Gran Pajatén

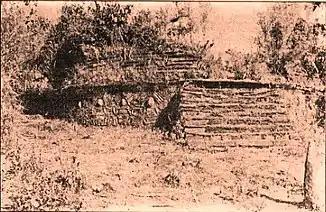
View of the main structure at Gran Pajatén.

Explorer Gene Savoy is erroneously credited with having found the ruins in 1965. The site is rumored to have been discovered around 1940 by Juanjui resident Eduardo Pena Meza while exploring the area for a possible road project. However, there is no evidence that ruins he encountered were those of Gran Pajatén or ruins of another abandoned prehispanic settlement. Therefore, the "discovery" of Gran Pajatén is attributed to villagers from the town of Pataz in 1963. After he was guided to the site by Pataz villagers in 1965, Savoy claimed credit by publicizing the discovery in the world press as his own. An official Peruvian government expedition visited the site and began to clear vegetation in late 1965. By 1966, the Peruvian government had set up a helicopter pad and cleared much of the protective vegetation that surrounded the site. Many years later, these actions raised criticism due to the delicate nature of the archaeological site. Without the protection of dense vegetation, the stone ruins began to rapidly deteriorate.